Ira M. Hedges

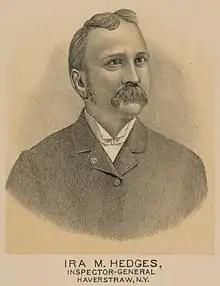

Ira Munn Hedges (July 31, 1839 – April 9, 1902) was an American businessman and politician from New York.